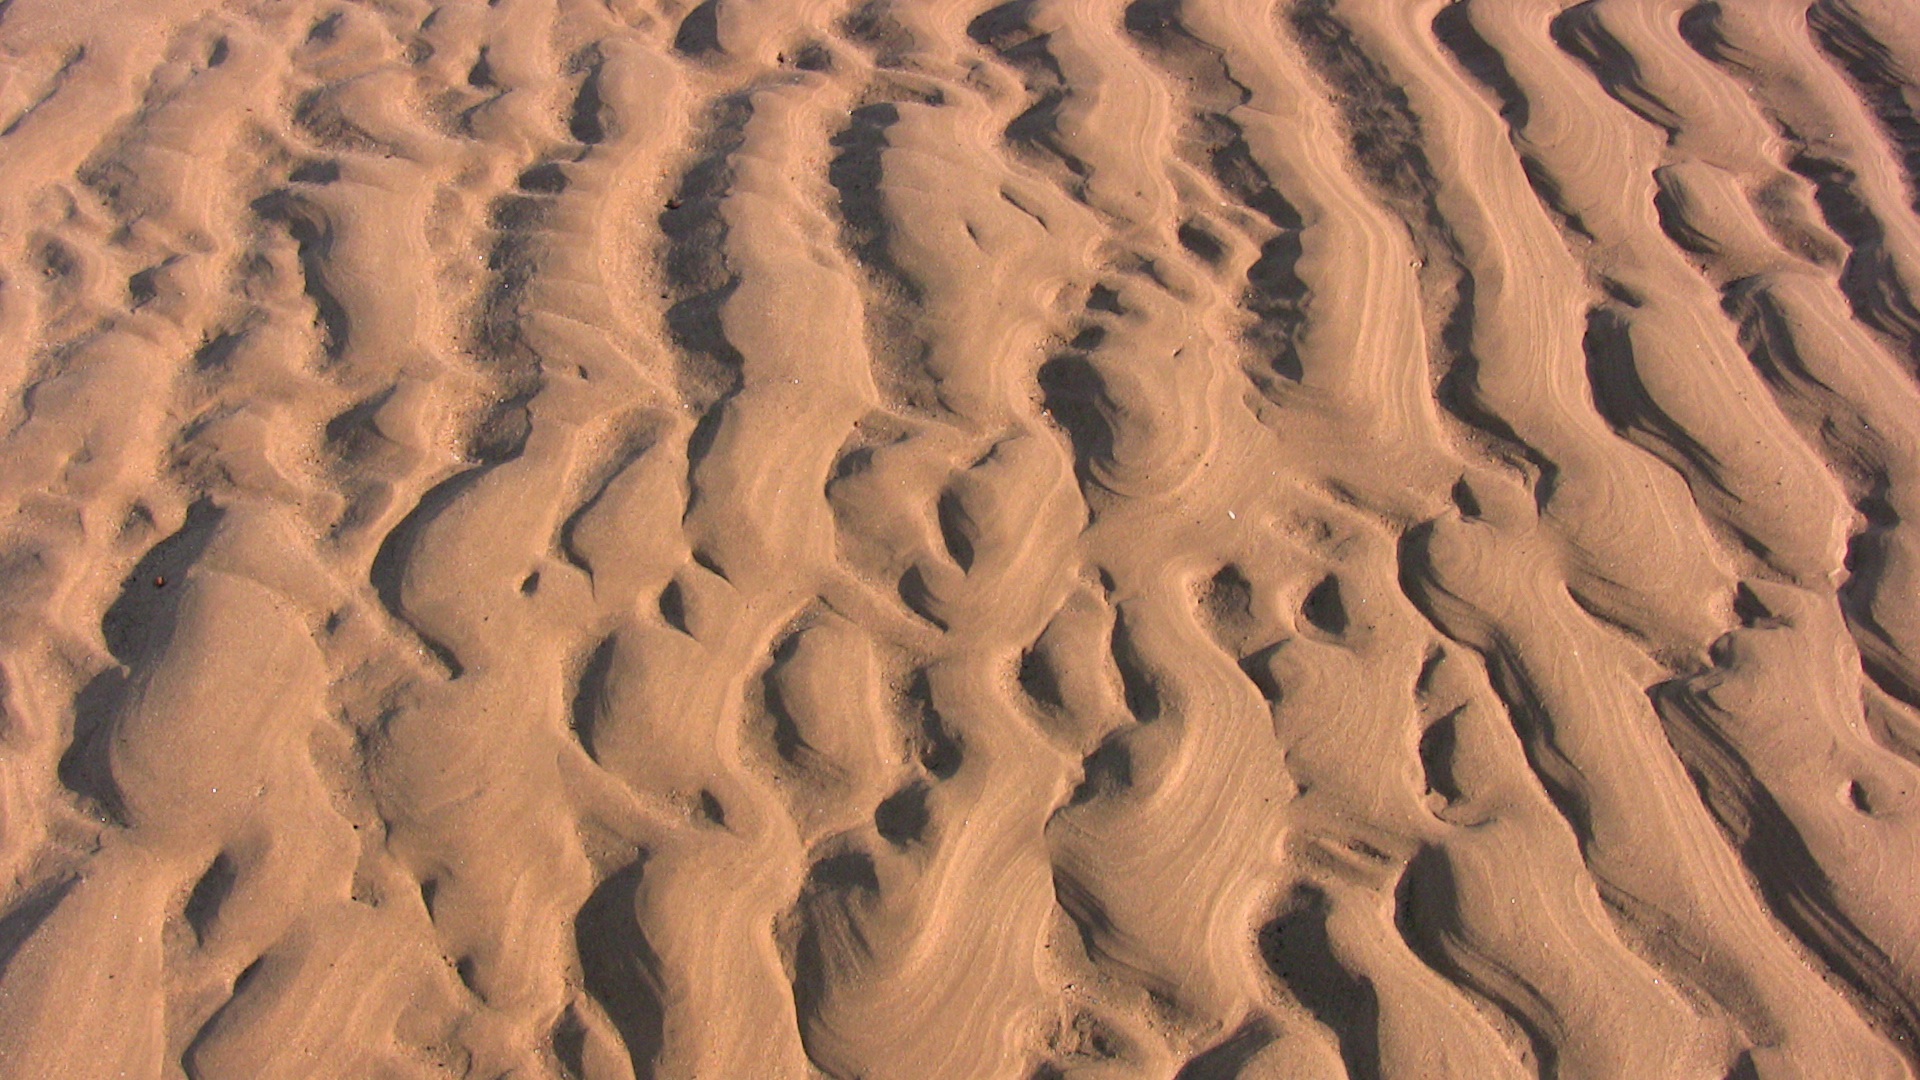
beach, coast, outdoor, sand, rock, warm, texture, arid, desert, shore, vacation, coastline, formation, dry, idyllic, surf, pattern, relax, paradise, scenic, tropical, natural, soil, dust, terrain, material, surface, sandy, tropic, geology, resort, hot, caribbean, habitat, wadi, natural environment